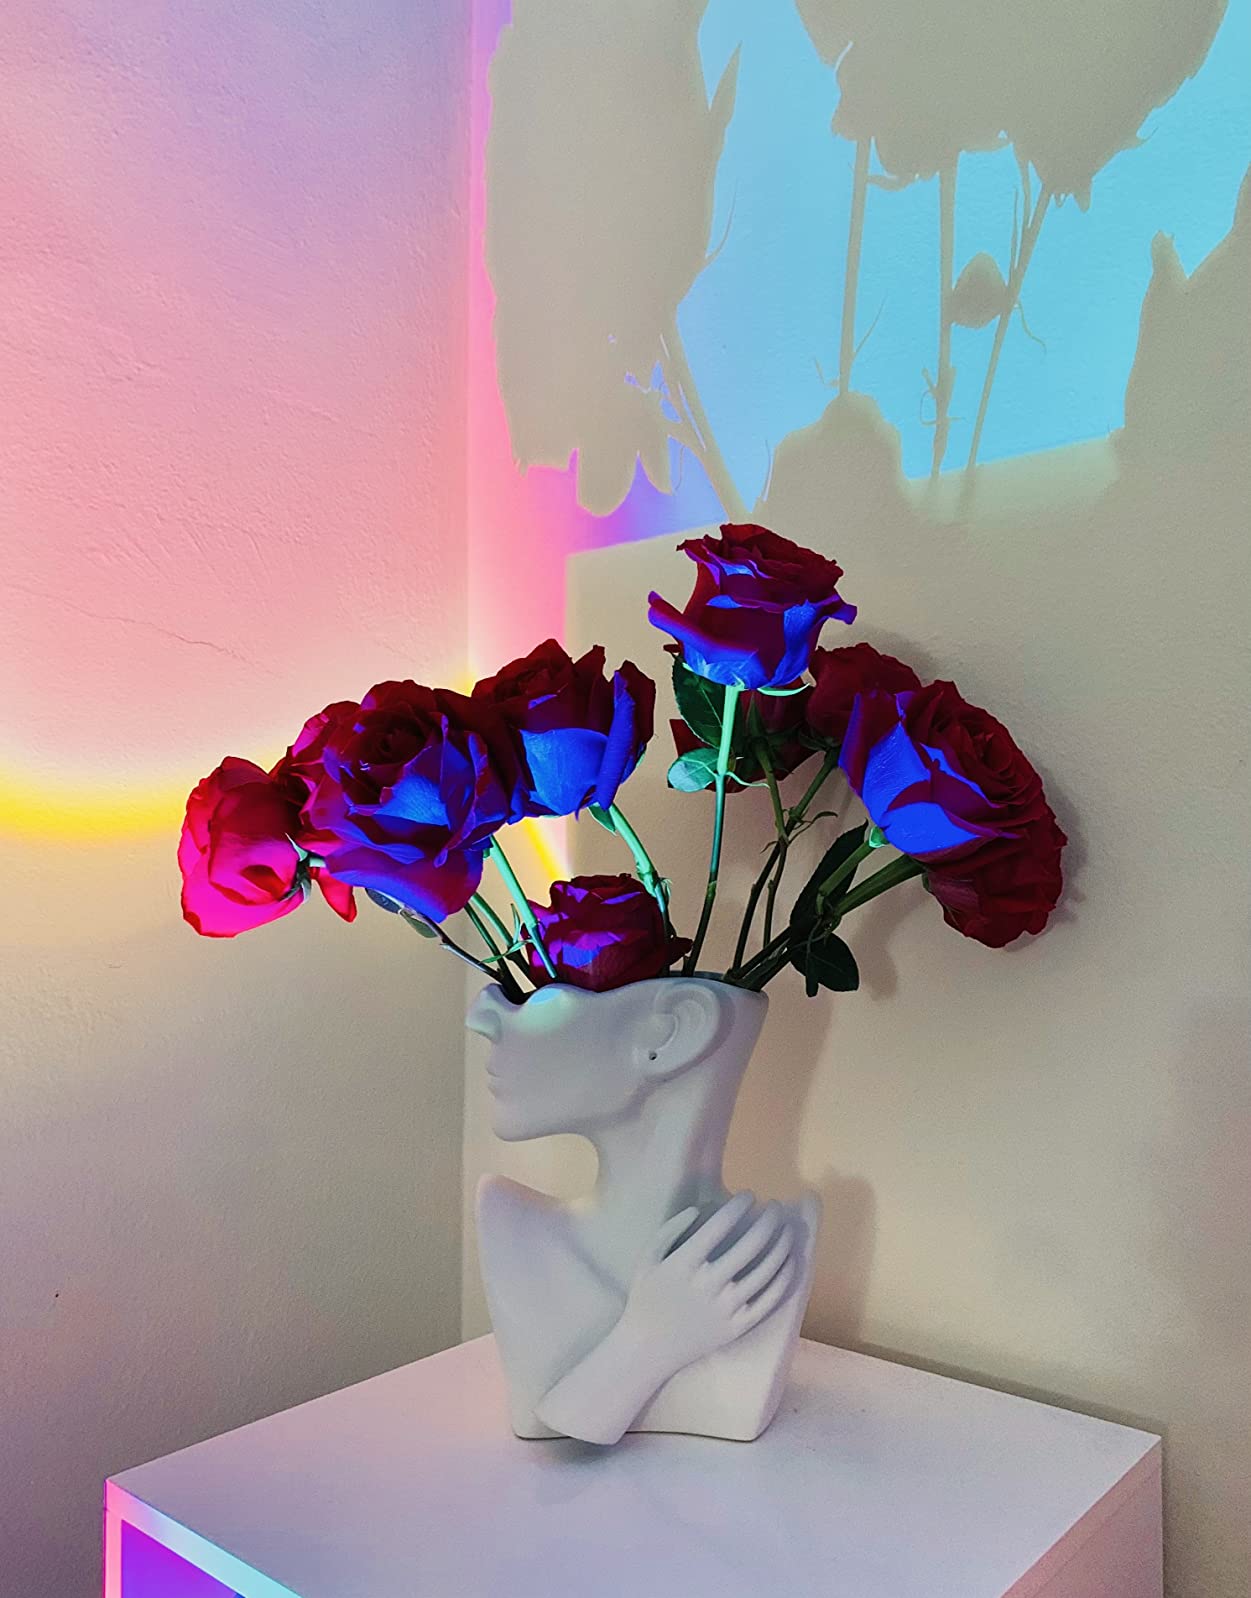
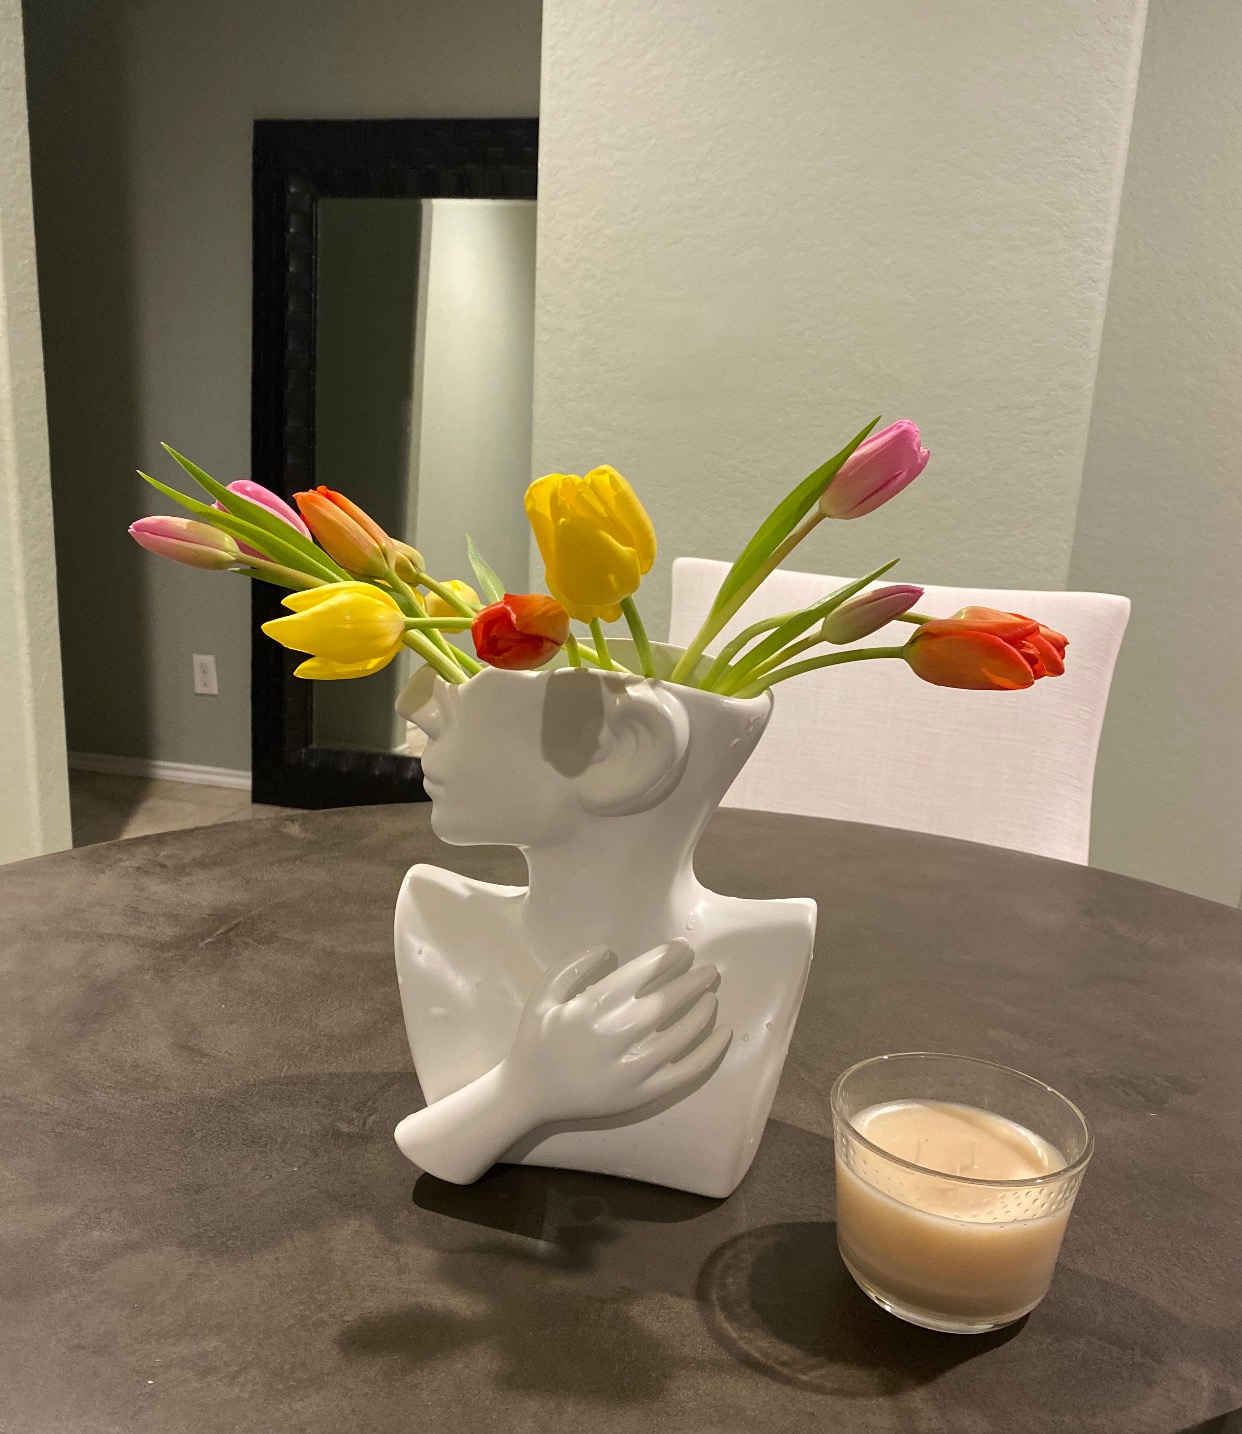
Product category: vase
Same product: yes